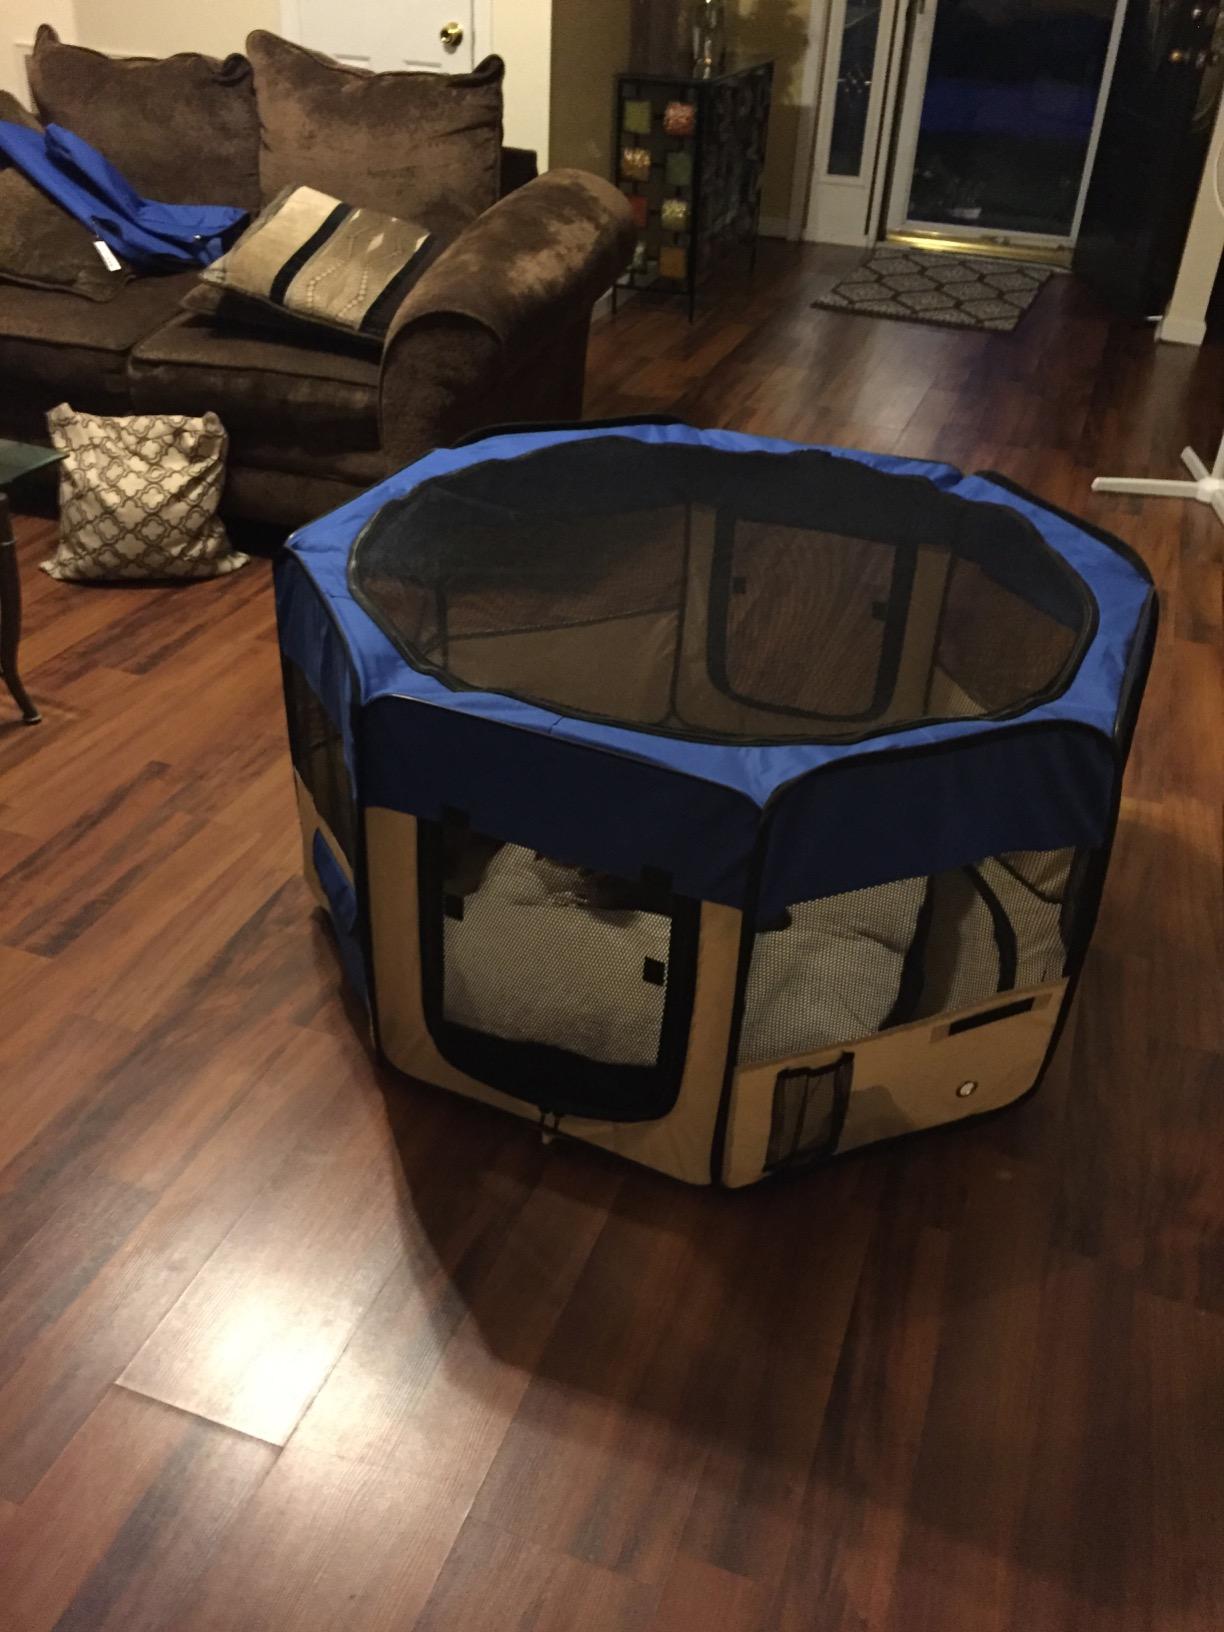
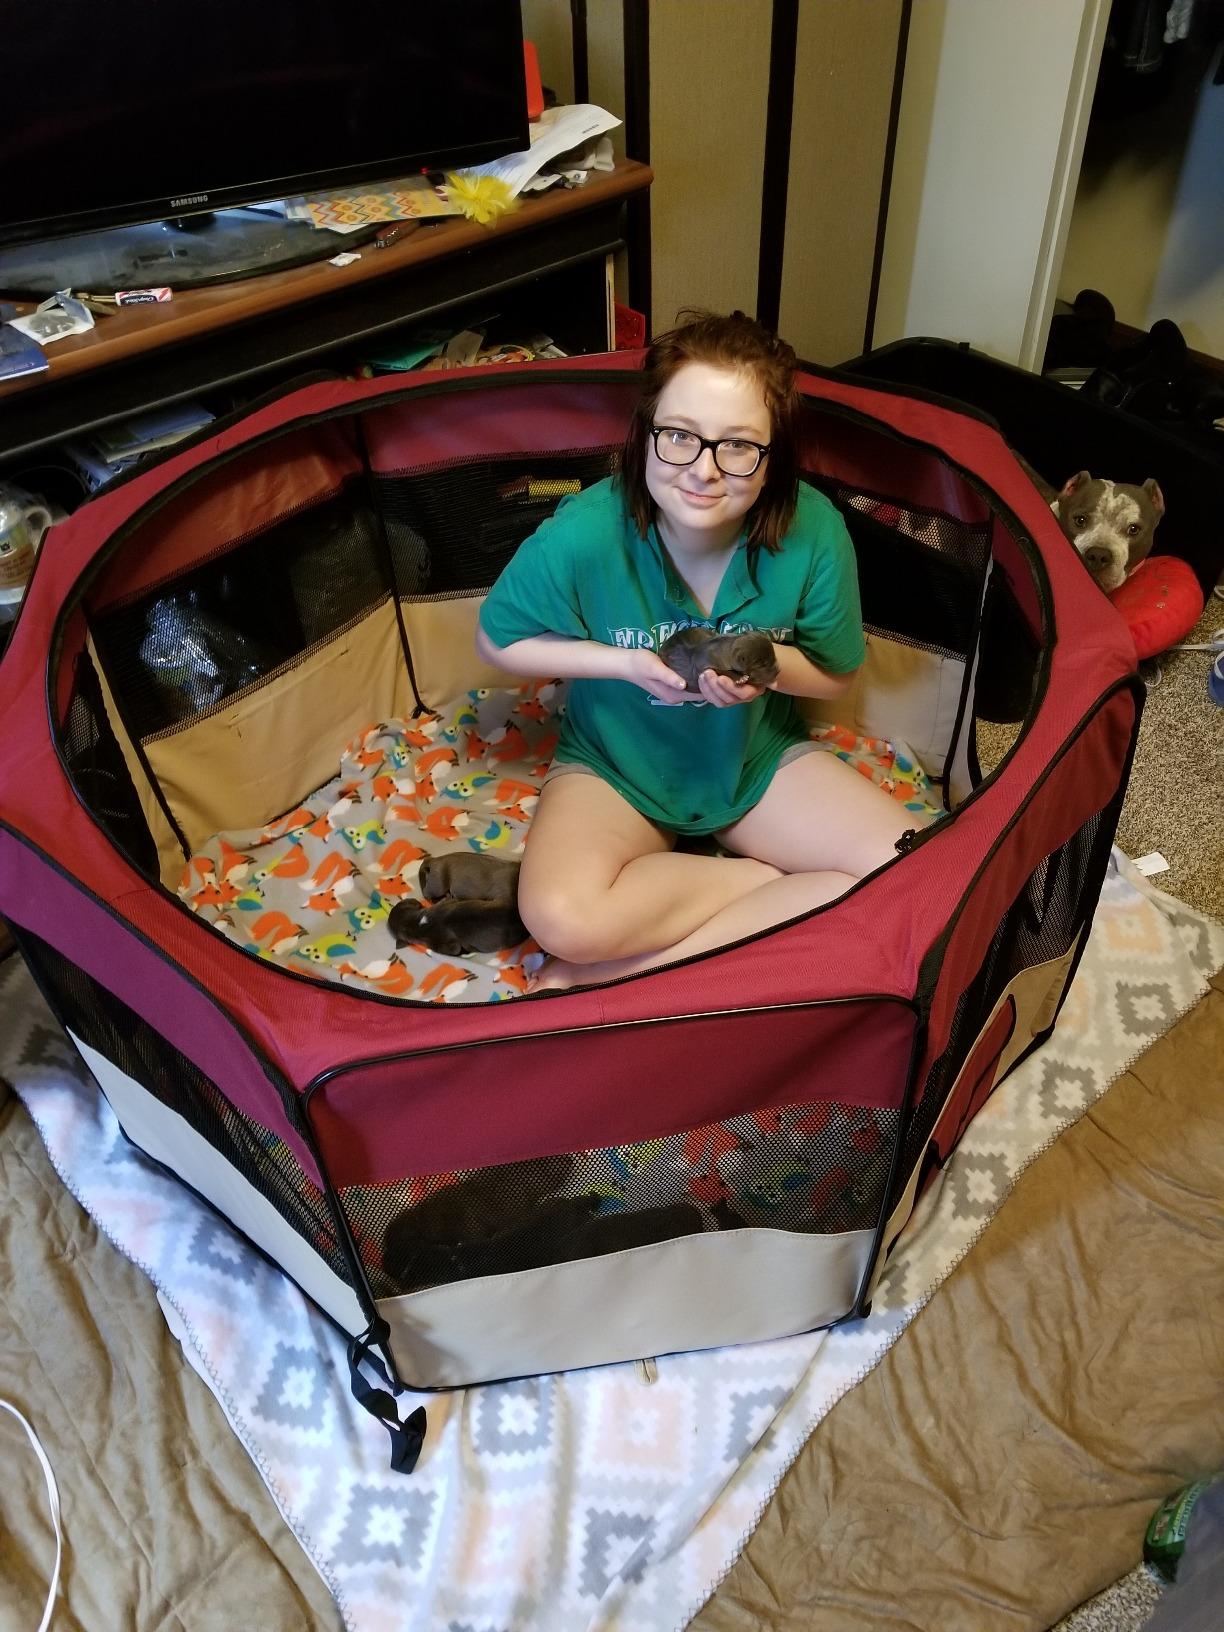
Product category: items_kennel
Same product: no